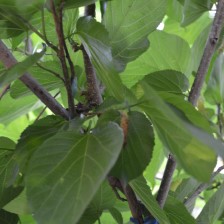
Variety: TaiwanMeacho